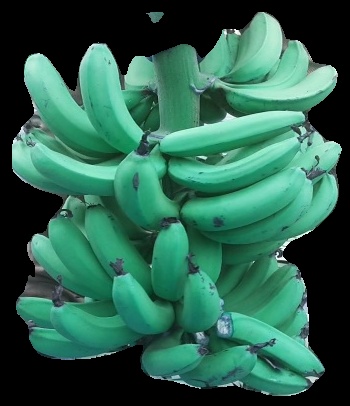
Variety: pachbale
Grade: grade3